2000s in Bangladesh

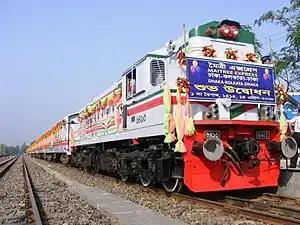
Inaugural of Maitree Express train of the Bangladesh Railway on 14 April 2008, at Dhaka Cantonment

The opening of Bangabandhu Jamuna Bridge in 1998 opened up the scope for expanding the railways, especially for connecting the Bhuapur end of the bridge with Dhaka via tangail. This required a connectivity between Broad-gauge (BG) lines in the west of Jamuna to the Metre-gauge (MG) line in the east. Most part of the construction works of this km long section was completed by 2001. On 14 August 2003, direct BB train communication between East zone (Joydevpur) and West Zone (Rajshahi) was started. In 2008, direct passenger train "Maitree Express" between Dhaka and Kolkata was established. From 14 April 2009, BG Trains started coming to Dhaka directly after Dhaka-Joydevpur section was converted into dual gauge.